History of the Royal Navy (before 1707)

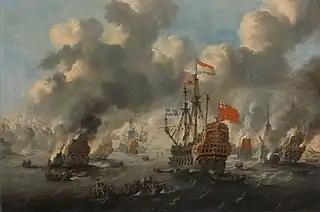
The Dutch Raid on the Medway in 1667 during the Second Anglo-Dutch War

After 1603 the English and Scottish fleets were organised together under JamesI but the efficiency of the Navy declined gradually, while corruption grew until brought under control in an inquiry of 1618. James concluded a peace with Spain and privateering was outlawed. Notable construction in the early 17th century included the 1,200-ton , the first three-decker, and in 1637, designed by Phineas Pett.